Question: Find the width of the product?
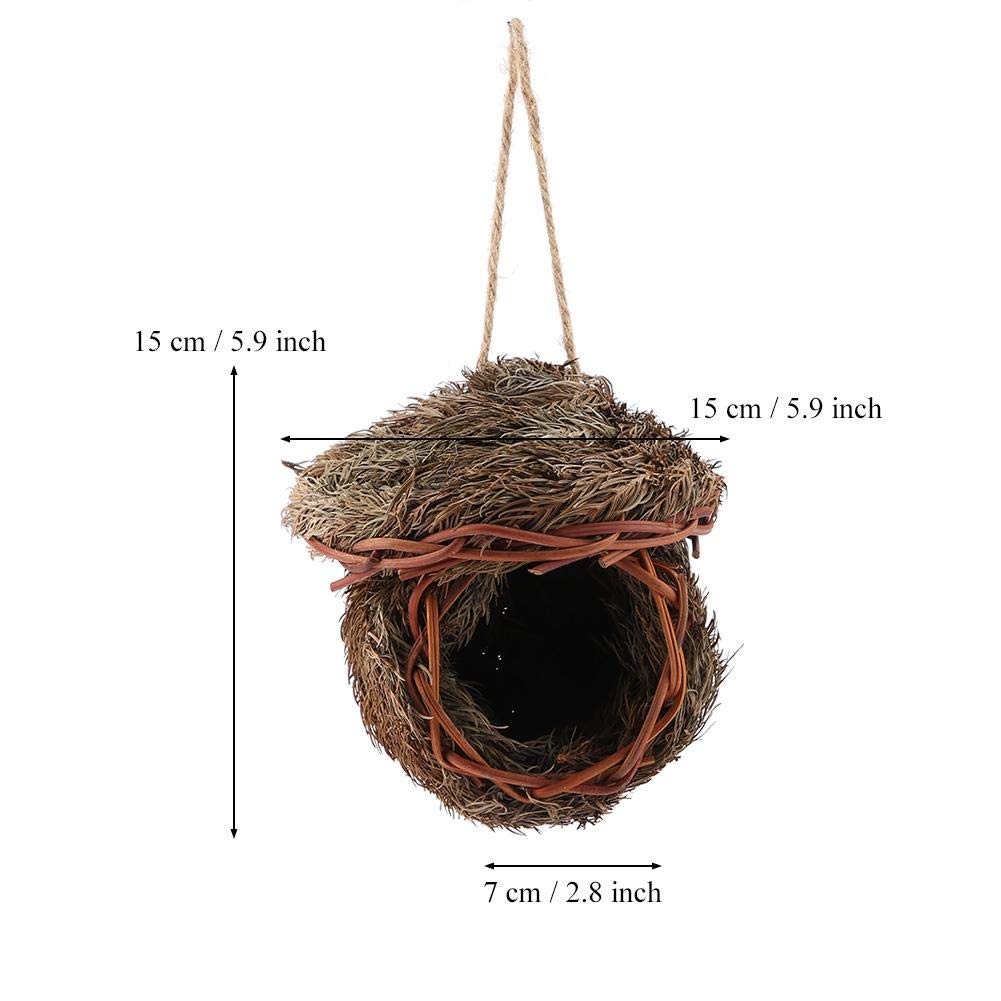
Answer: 7.0 centimetre